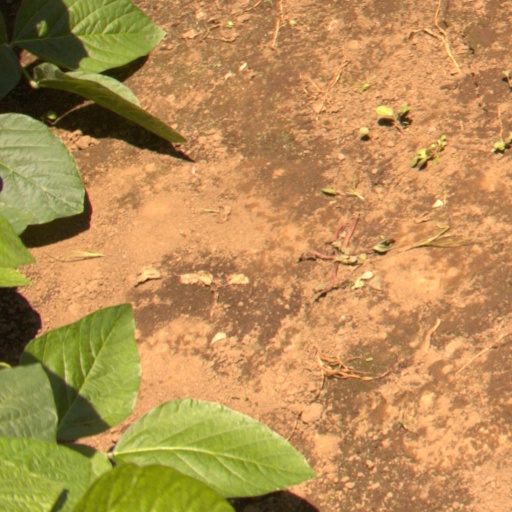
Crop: soybean